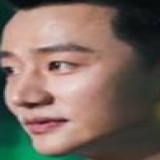
diễn viên Hoàng Hiên